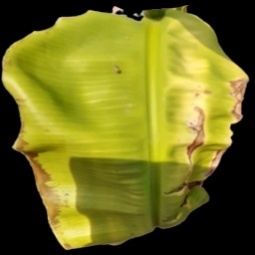
Label: Potassium